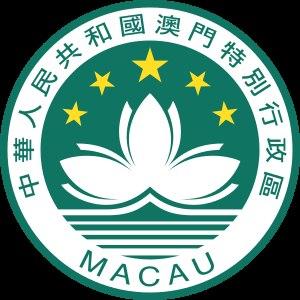
Après le 20 décembre 1999, la souveraineté de Macao, autrefois aux mains du Portugal, a commencé à être prise en charge et exercée par la République populaire de Chine. Depuis, Macao est devenue une partie inaliénable de la Chine et est directement sous le gouvernement populaire central. Cependant, aucune des provinces, régions autonomes ou villes ne peut interférer dans les affaires de Macao. Pour entrer à Macao, la population doit demander une autorisation au gouvernement central.